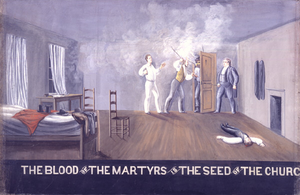
Joseph Smith fils ou Joseph Smith II, né le 23 décembre 1805 à Sharon, dans le Vermont, et mort le 27 juin 1844 à Carthage, dans l'Illinois, est une personnalité politique et religieuse, fondateur du mormonisme.